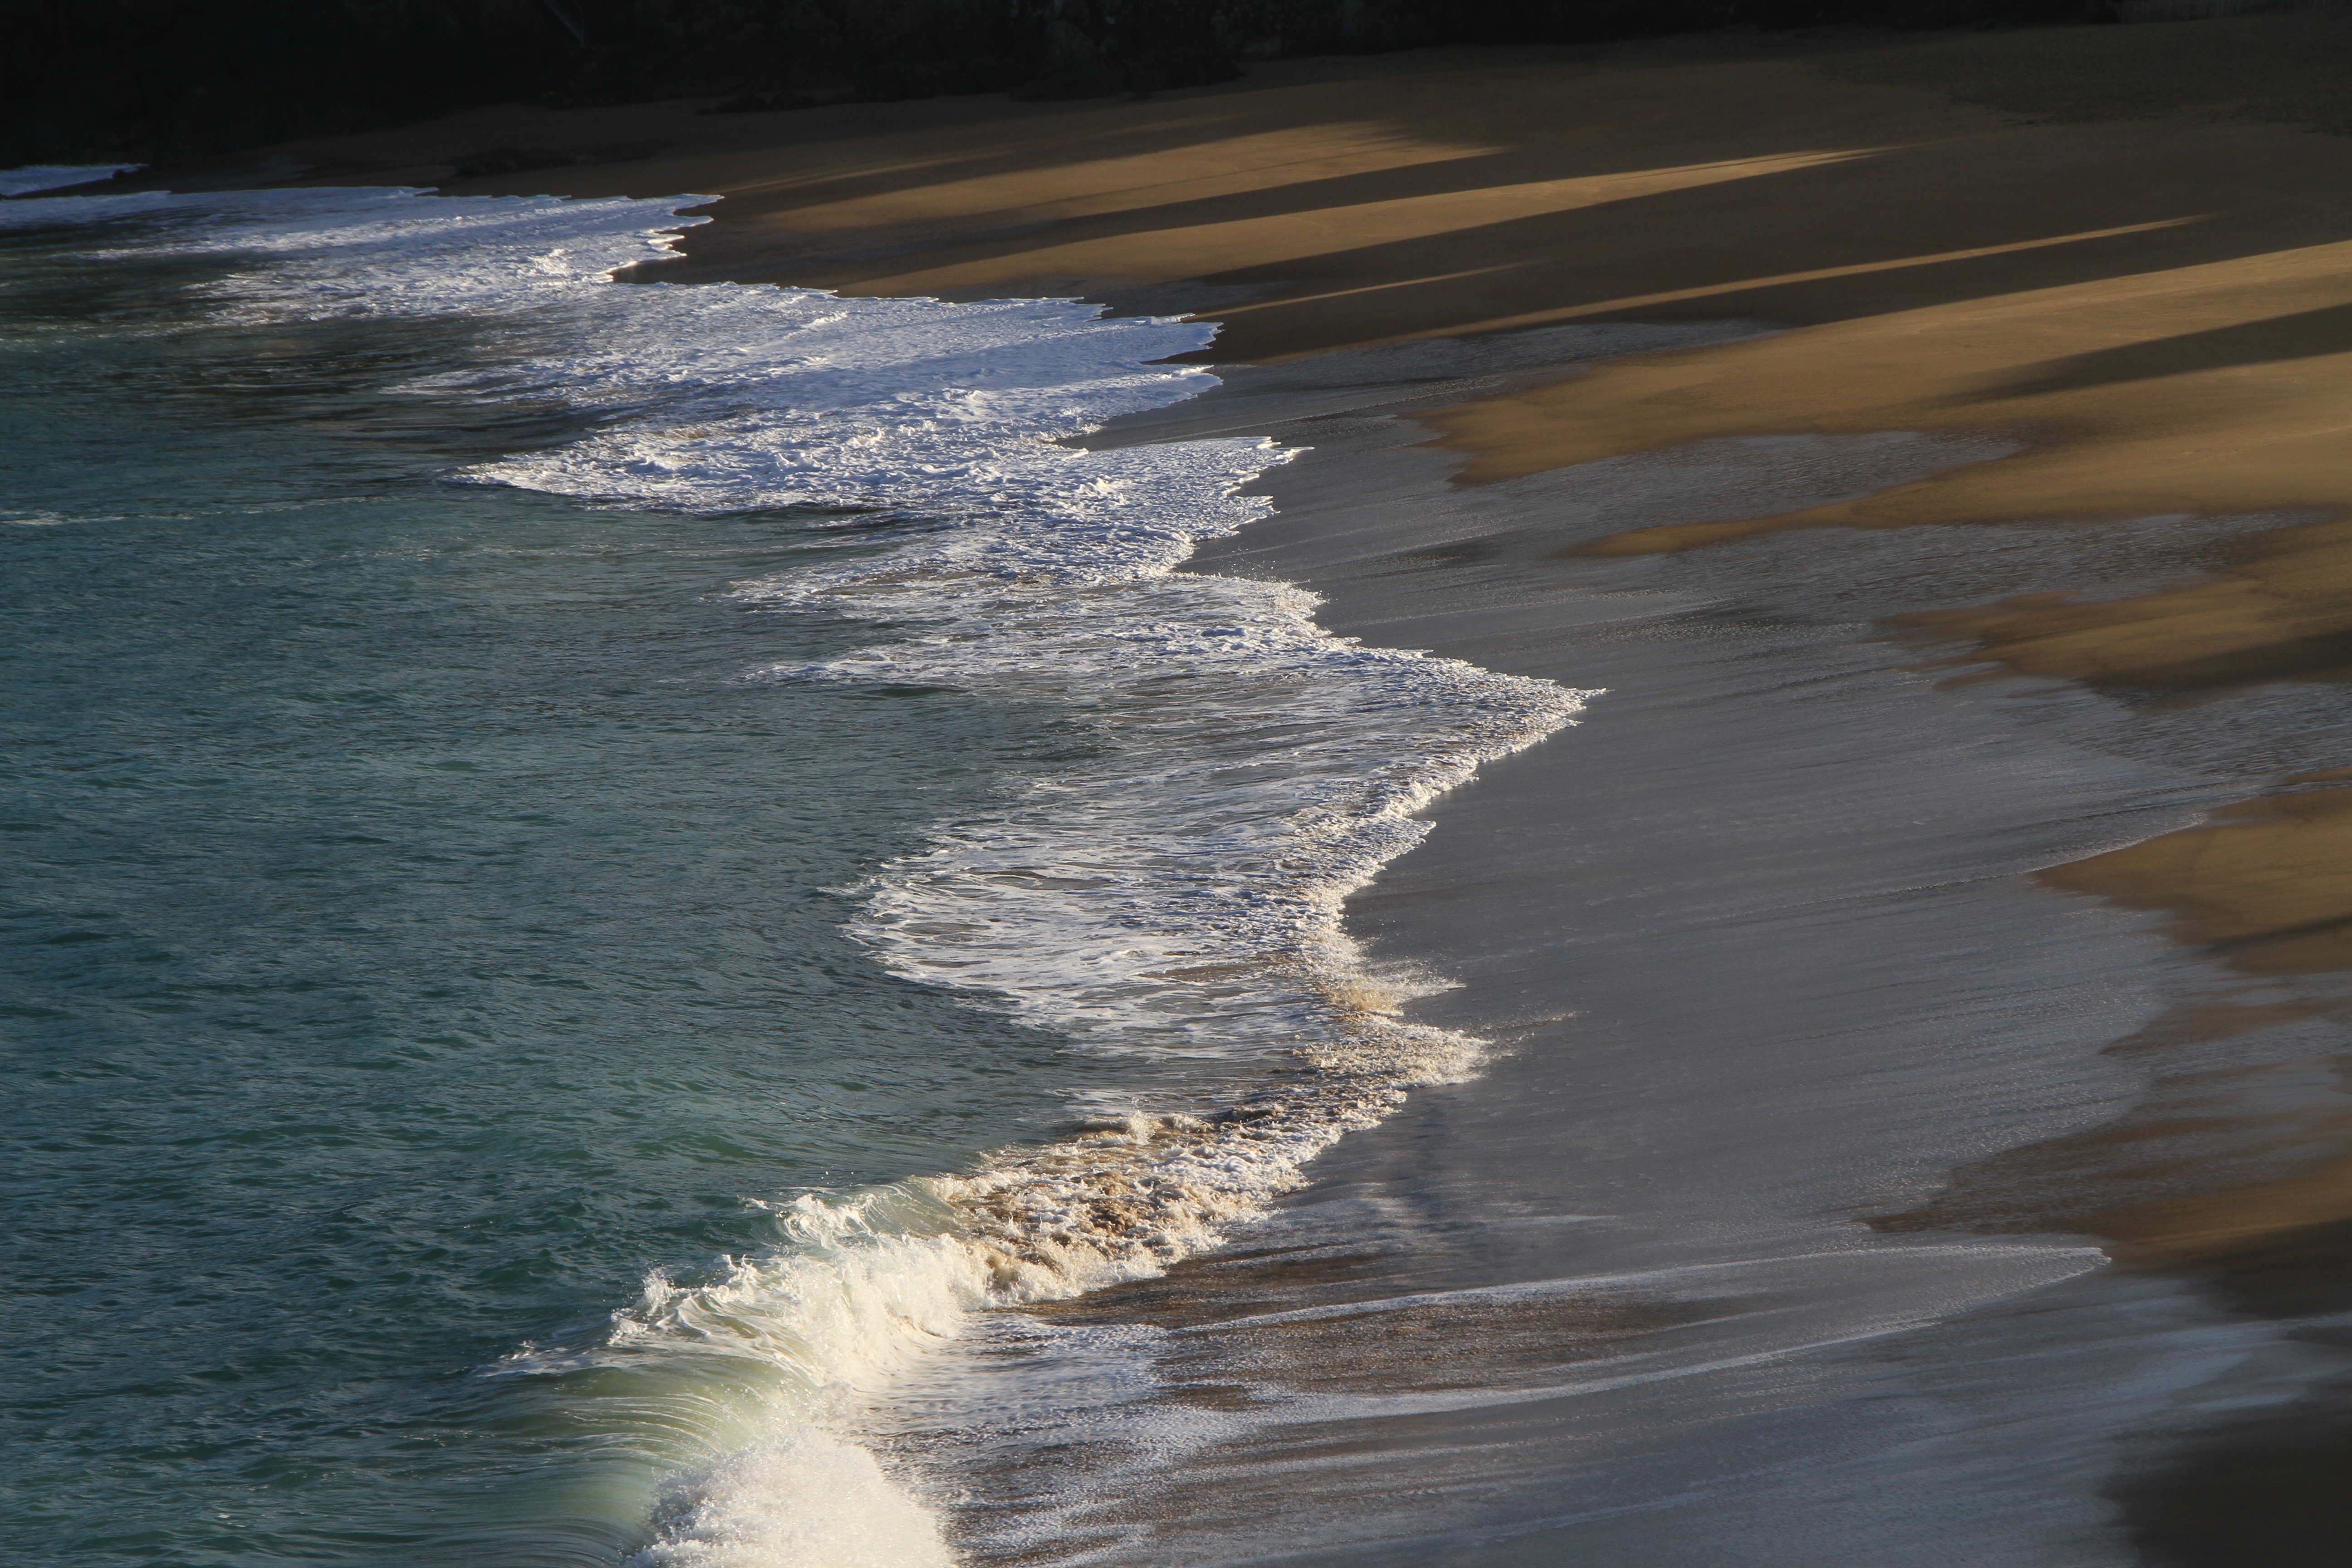
shore, sea, coast, ocean, wave, beach, water, body of water, reflection, wind wave, horizon, sunlight, sand, bay, dusk